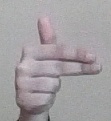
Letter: ghain